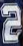
Number: 2